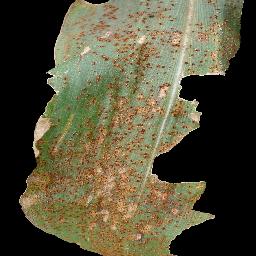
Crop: corn
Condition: (maize)_common_rust